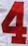
Number: 4